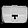
Label: Bag